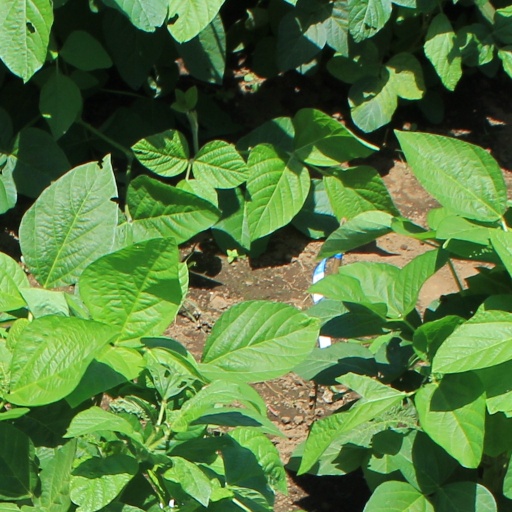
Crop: soybean